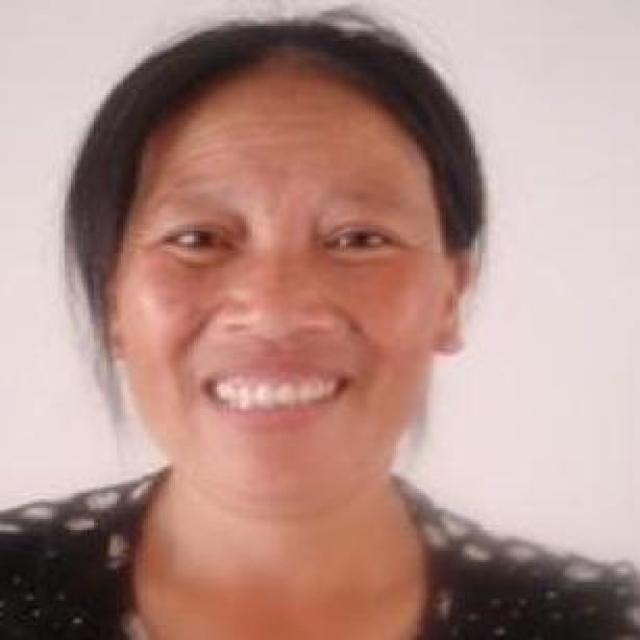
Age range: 45-64